Question: Where are the green eyes?
Tambaya: Ina korayen idanun?
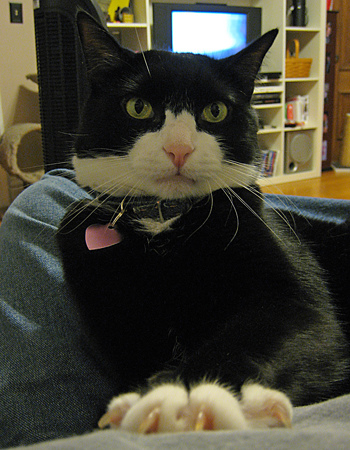
Answer: Cat.
Amsa: Mage.